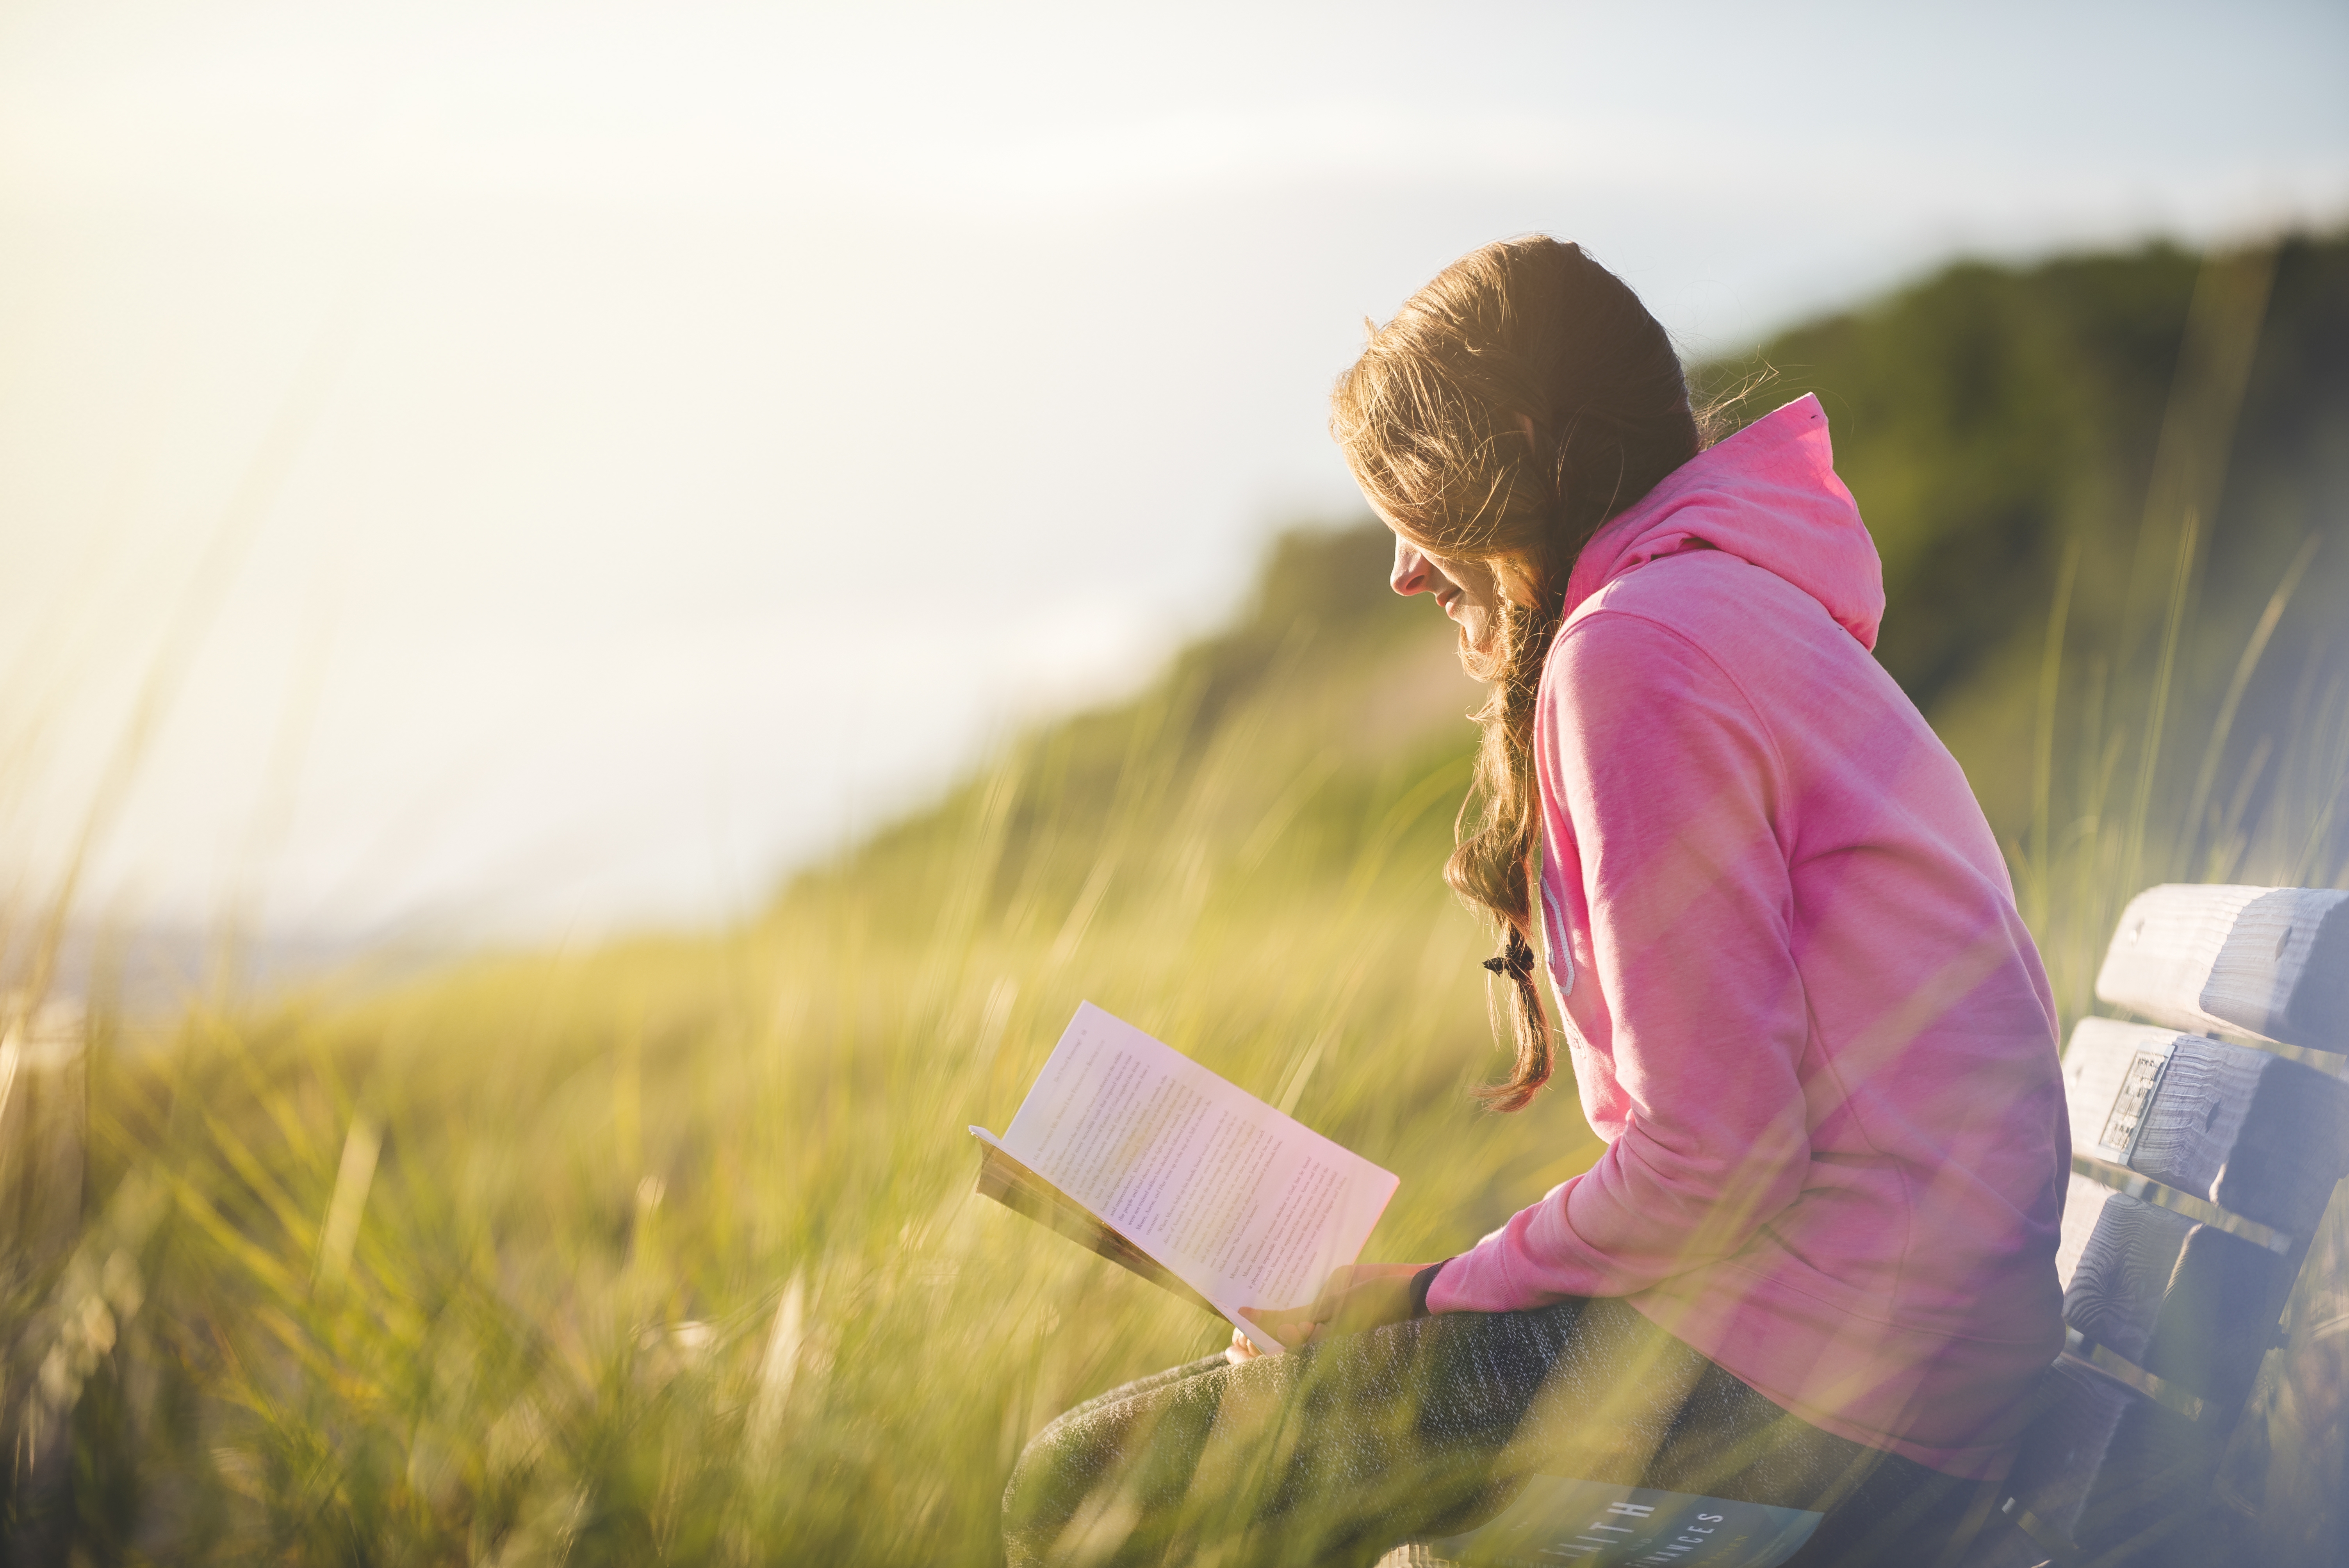
women, model, people, girl, photography, People in nature, grass, grassland, yellow, grass family, sunlight, pink, morning, meadow, spring, prairie, plant, adaptation, backlighting, happy, cloud, stock photography, sitting, leisure, flower